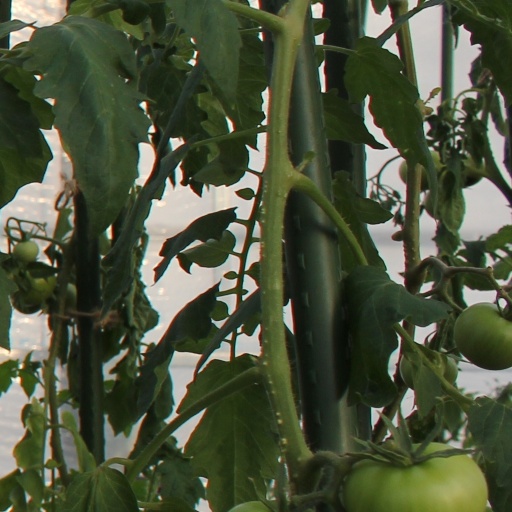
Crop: tomato